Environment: real
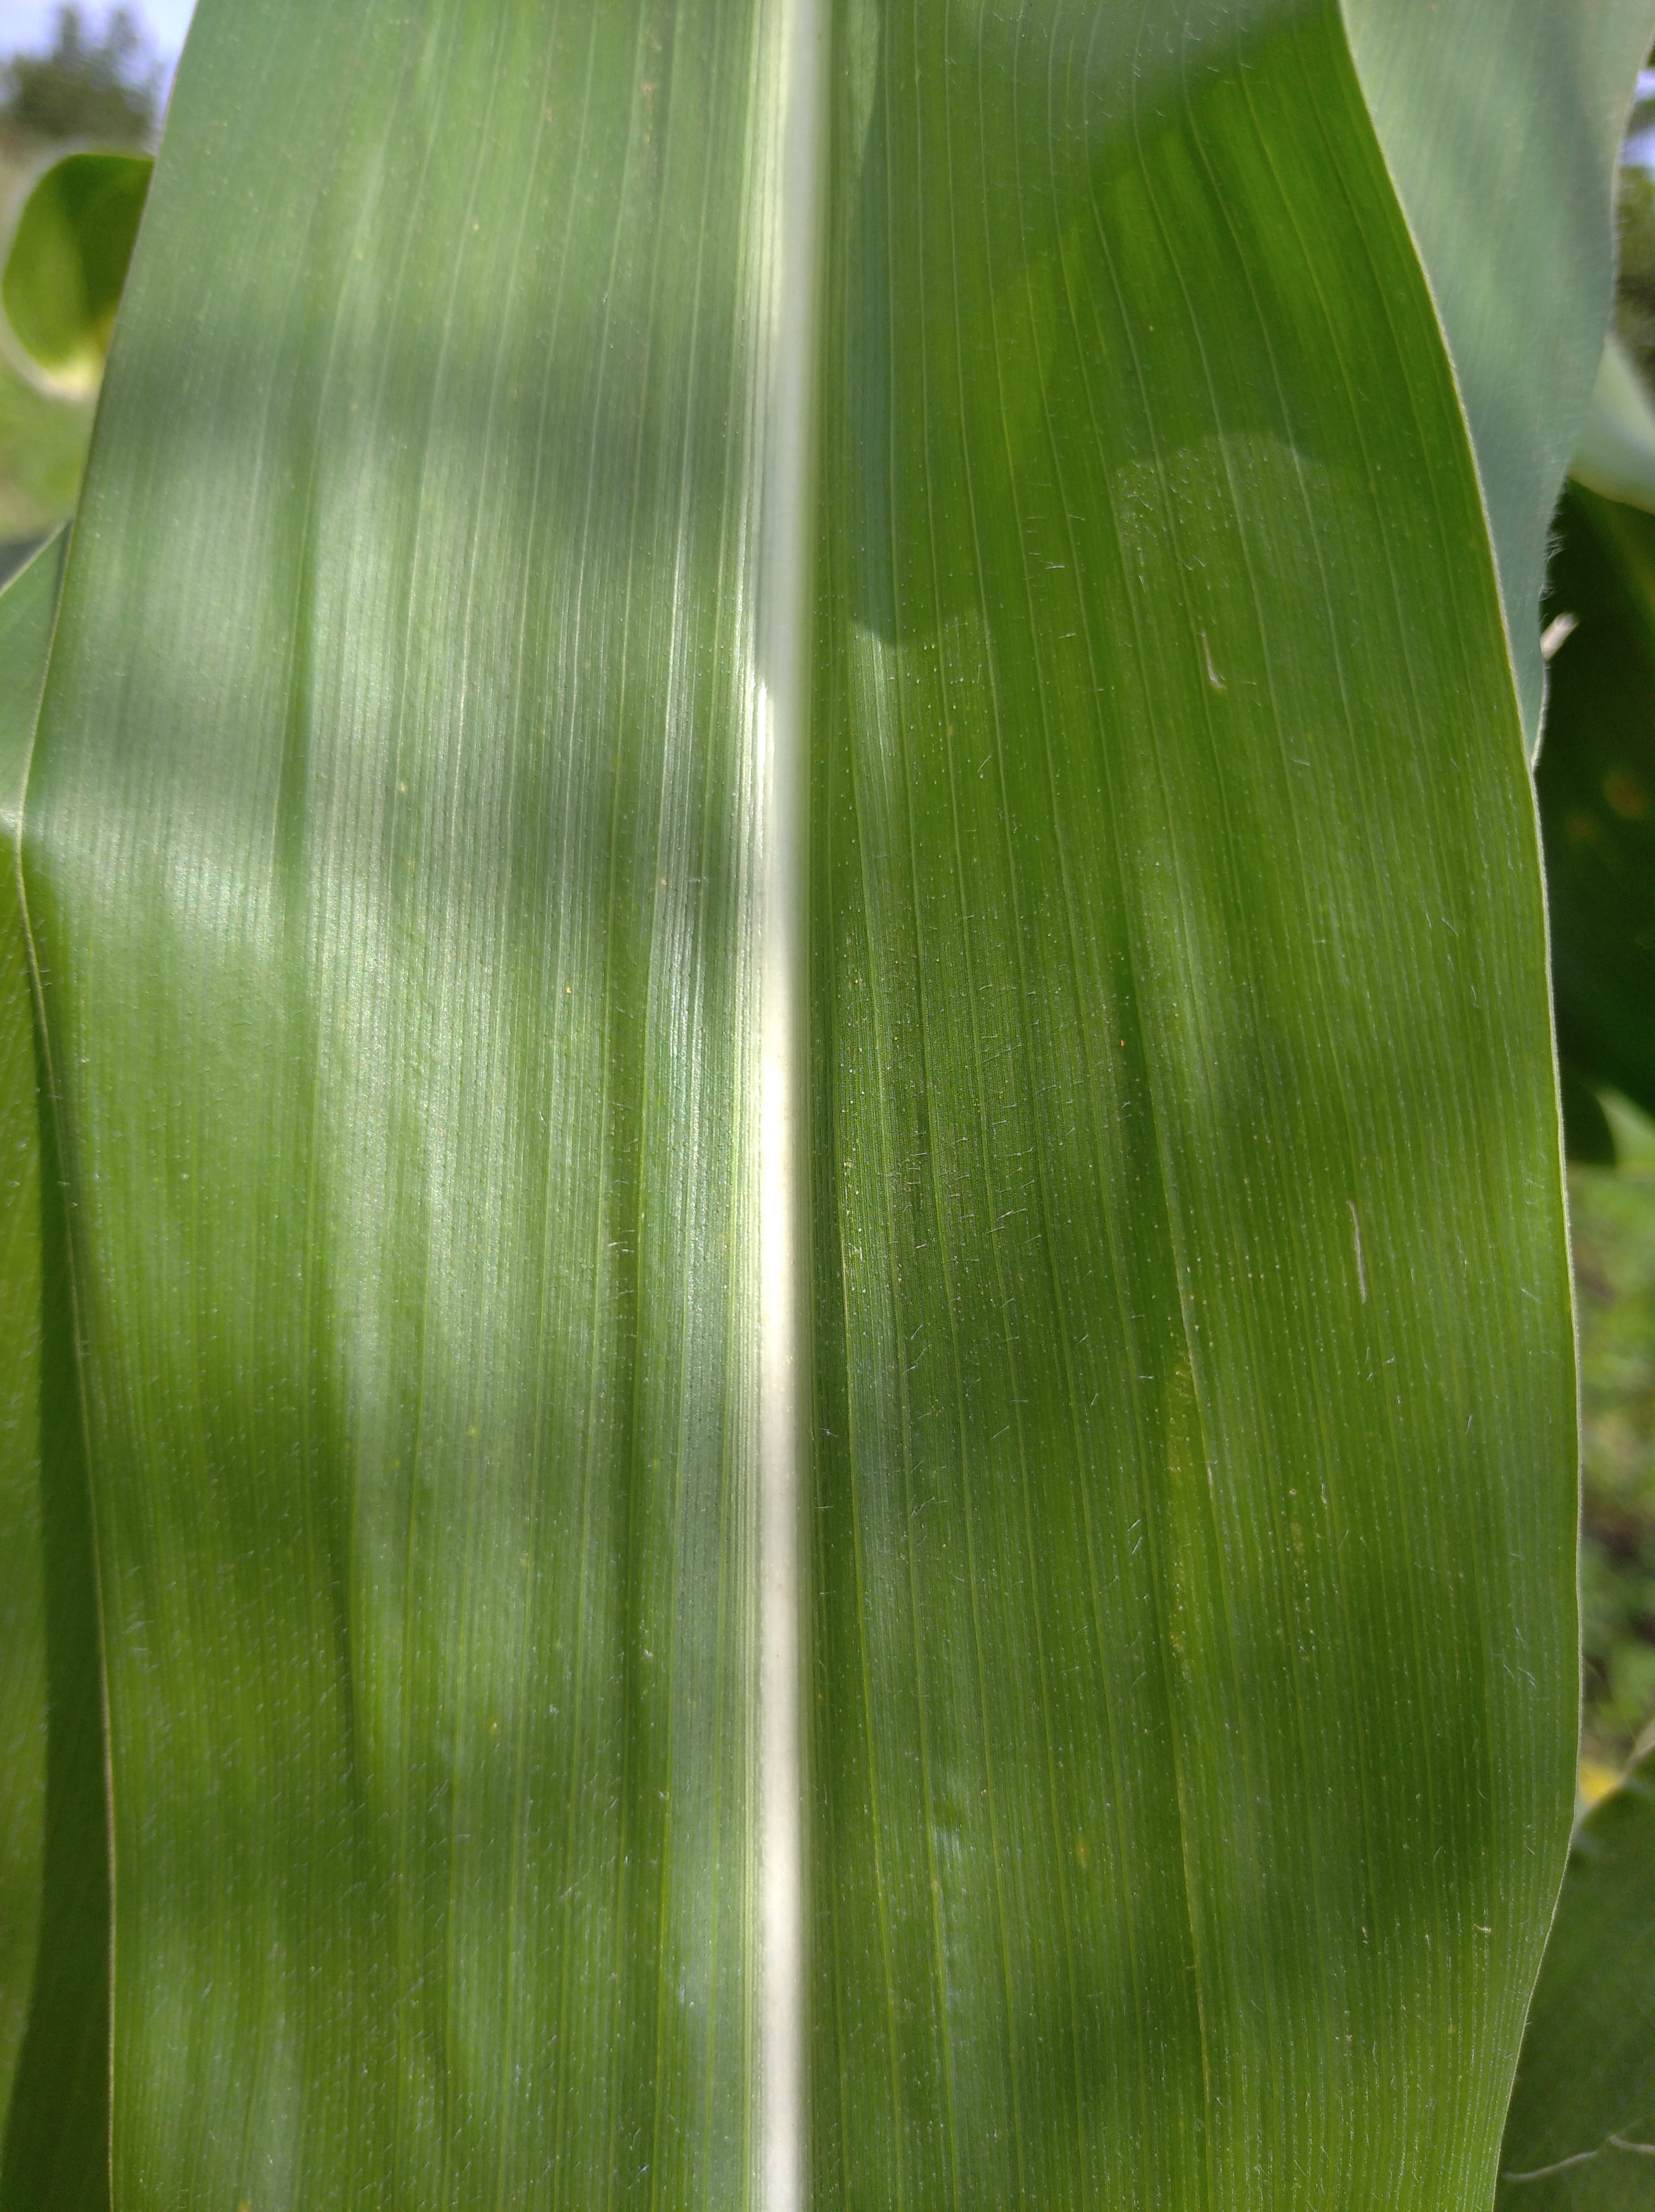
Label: healthy